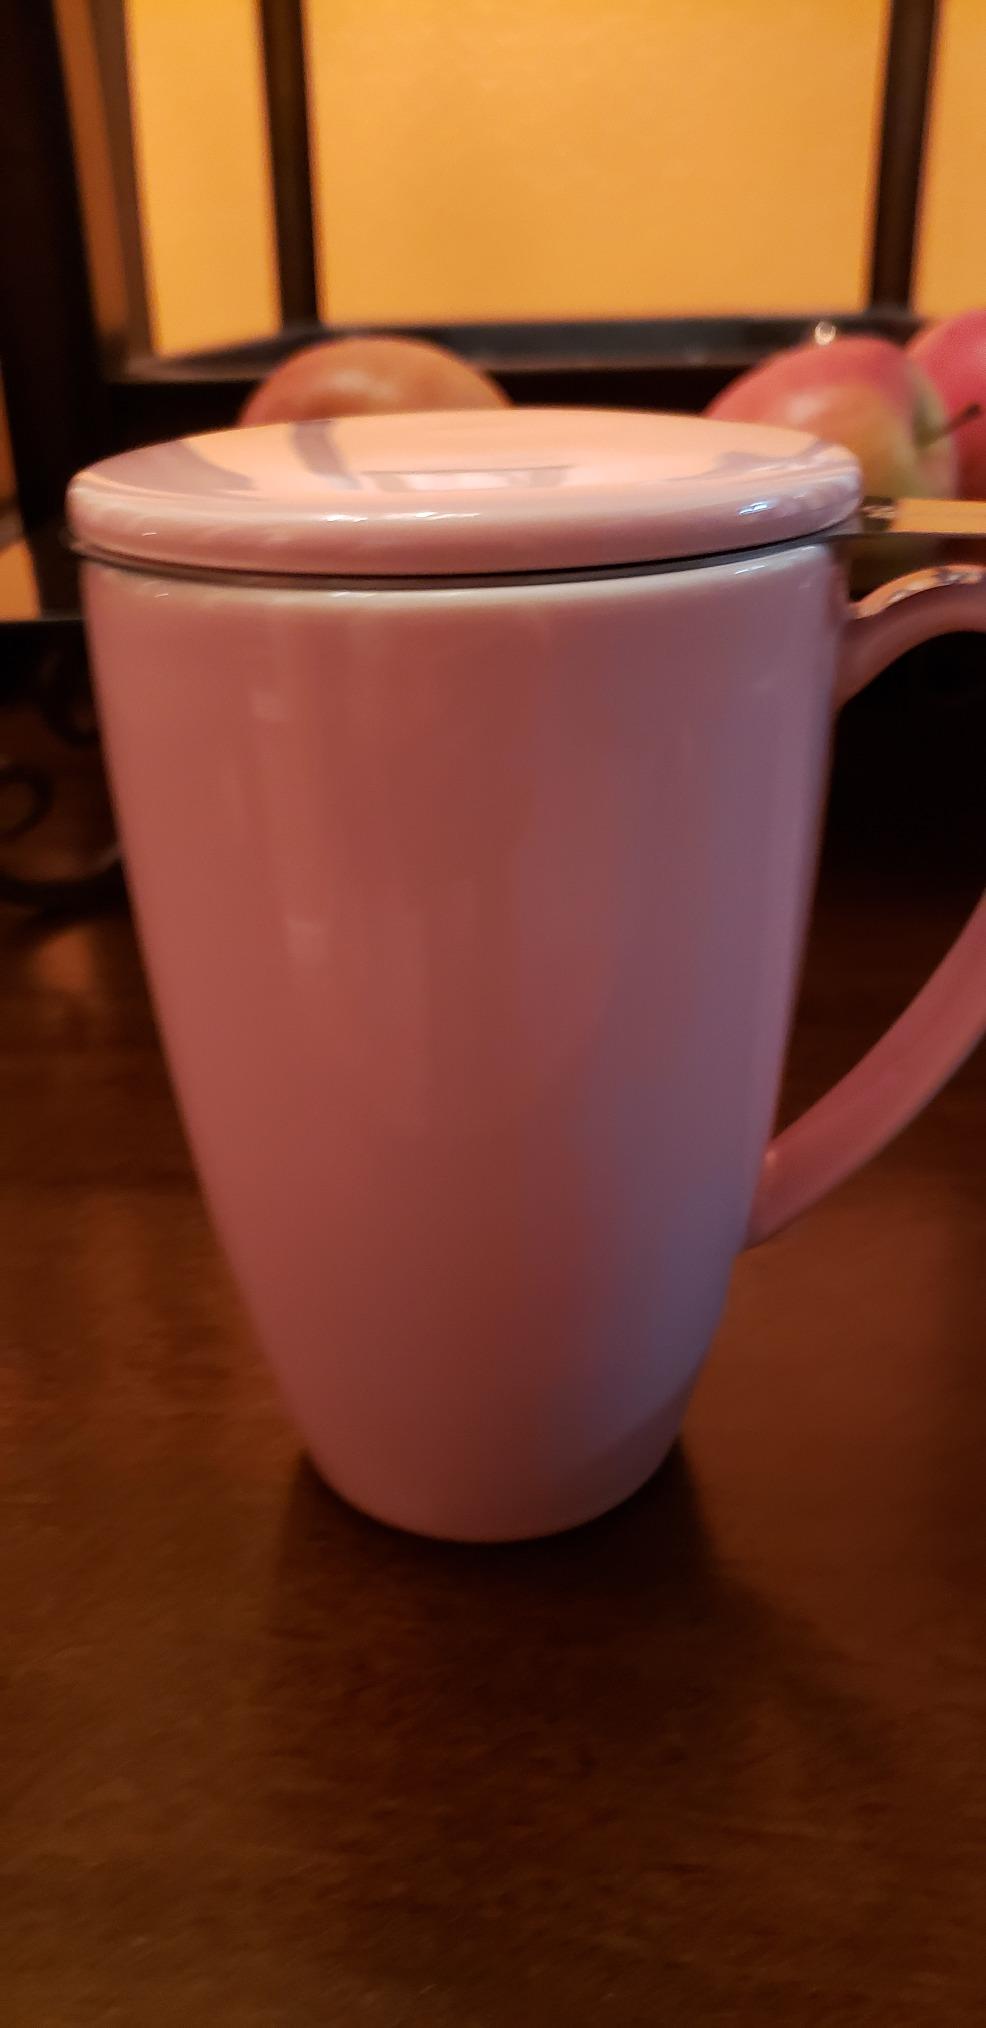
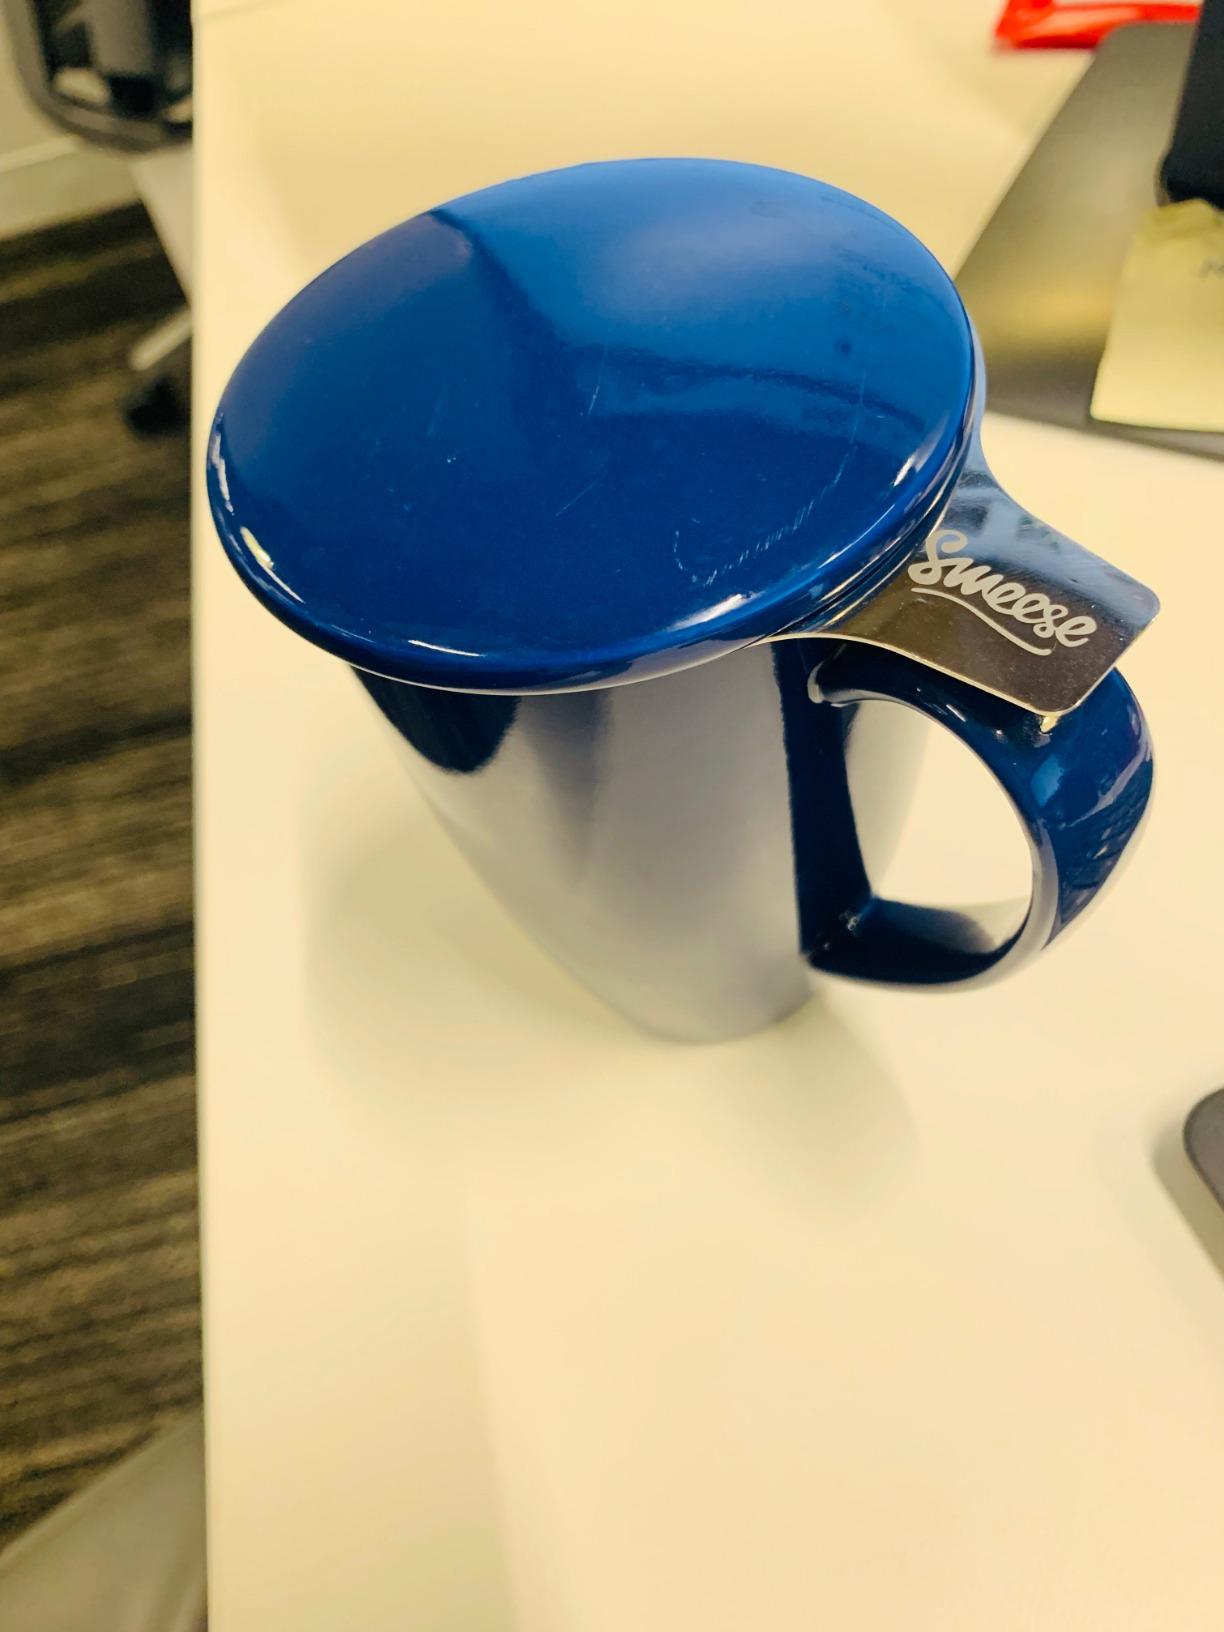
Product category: items_mug
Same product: no